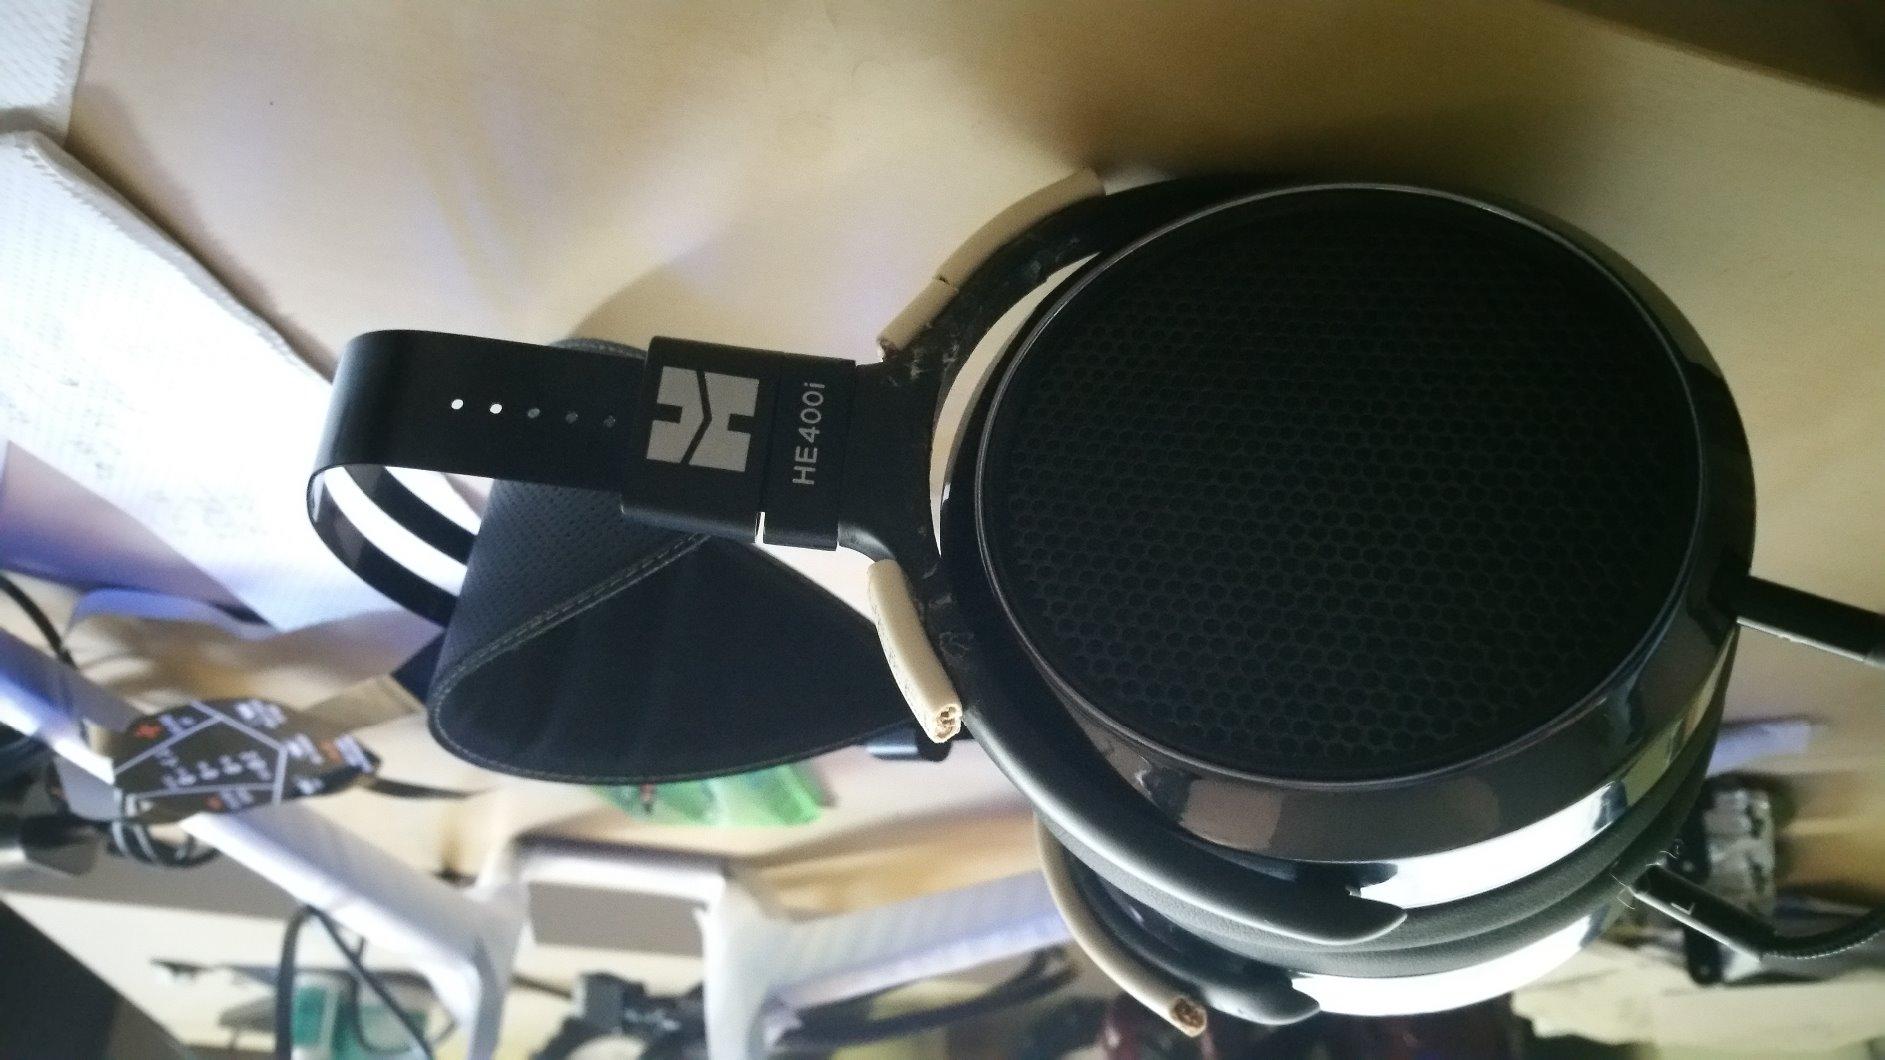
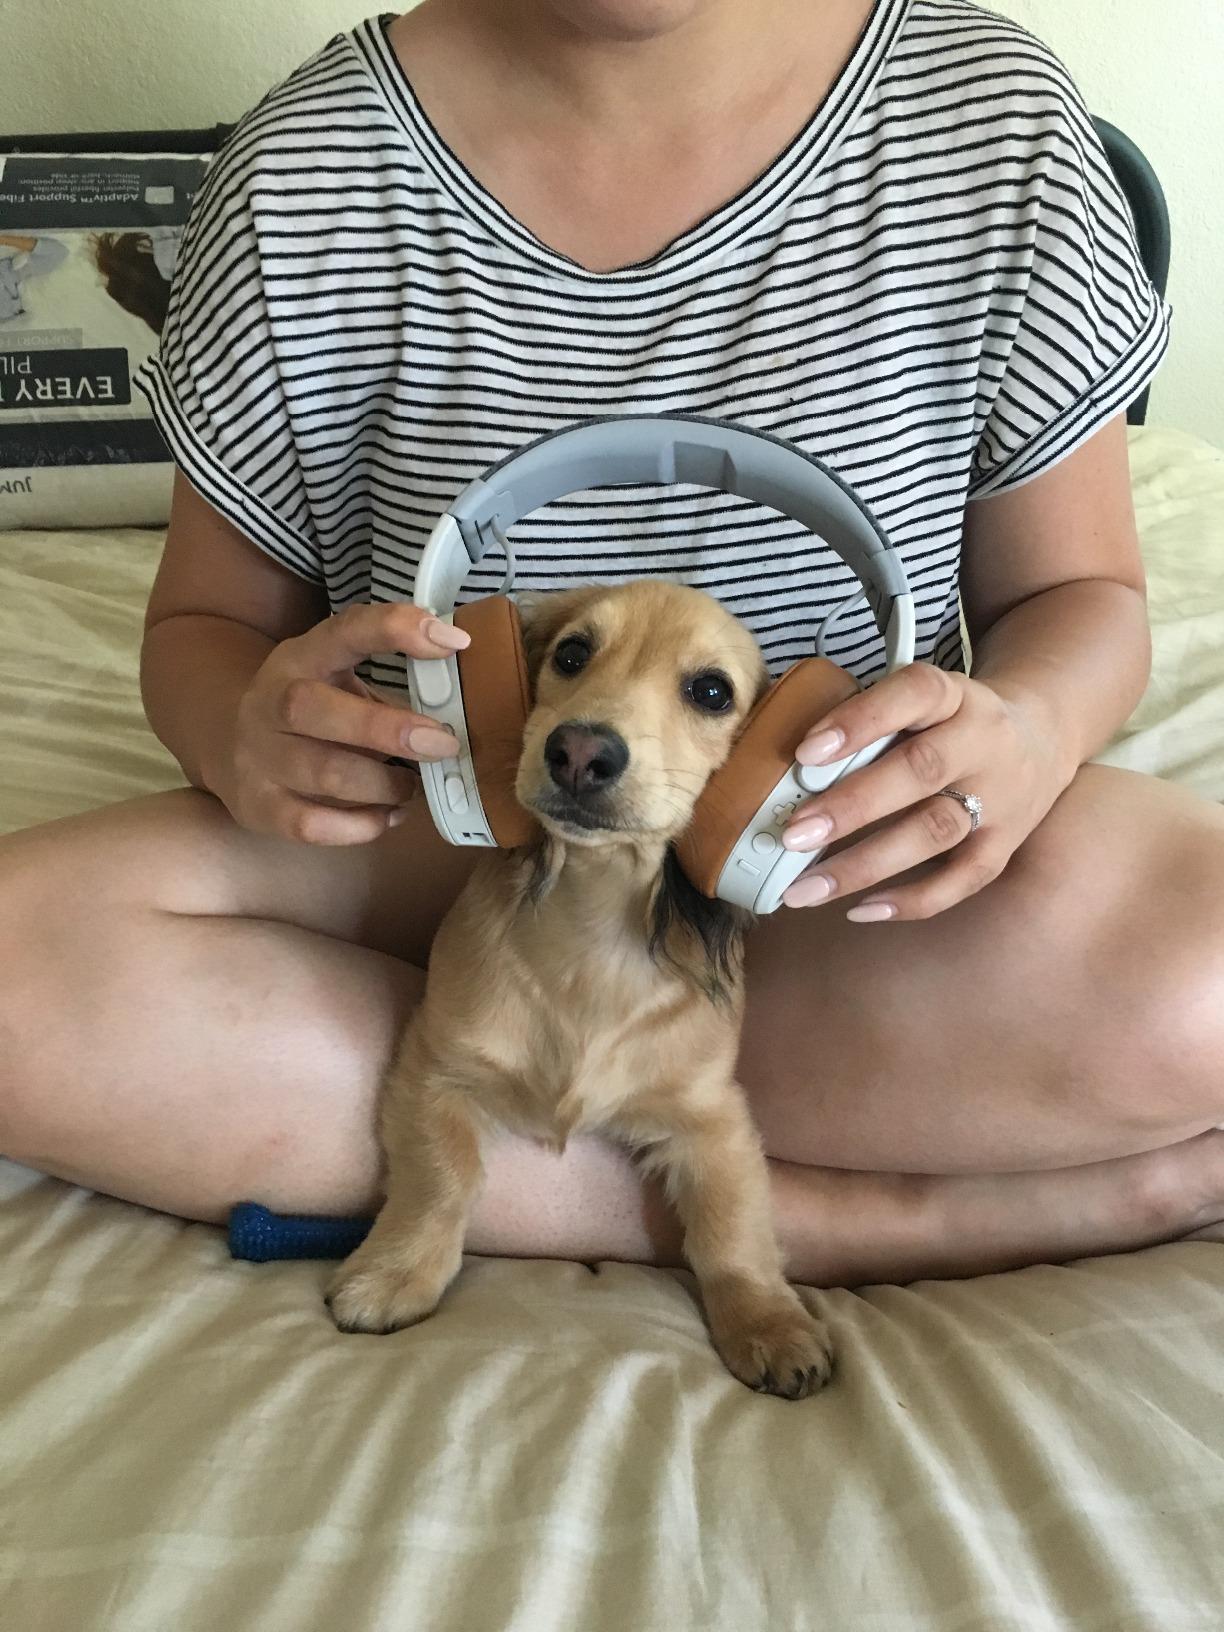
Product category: headphones
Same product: no